.450 Marlin

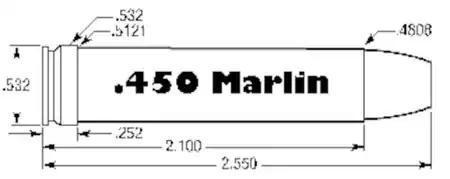

The dimensions are subject to change. The most current dimensions are available from the SAAMI website, standard Z299.4 – 2015, at pages 148 and 344.